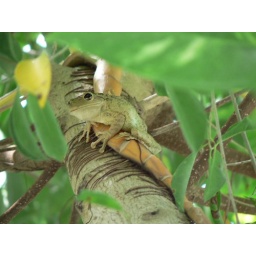
Cuban tree frog hiding in a butterfly conservatory.